Victorian Turkish baths

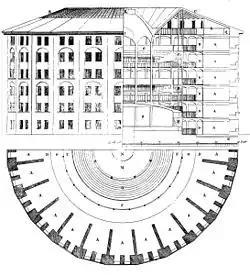
Jeremy Bentham's Panopticon prison

Some bathers prefer to start in the hottest room and work towards the cooling-room; others never venture into the hottest room and prefer to start with the coolest and work their way into hotter areas. Once acclimatised, bathers usually go back and forth as they wish, but it is considered important always to end with a rest in the cooling-room. Bathers should never remain in a Turkish bath if they feel the slightest bit dizzy or uncomfortable.